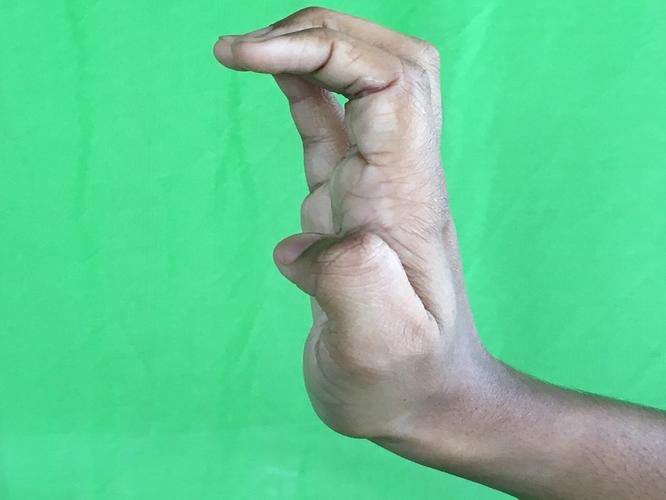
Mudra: Sarpasirsha
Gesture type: single_hand